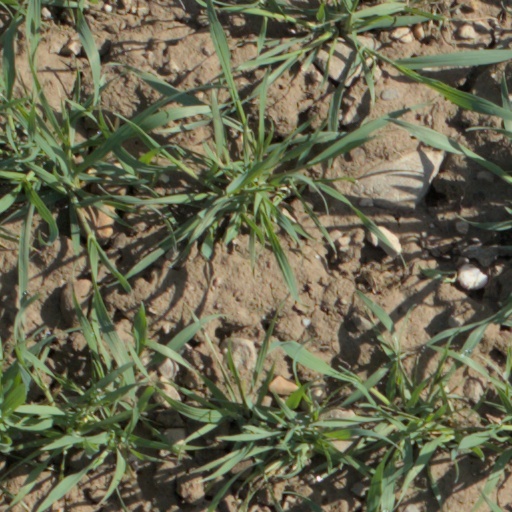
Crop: wheat